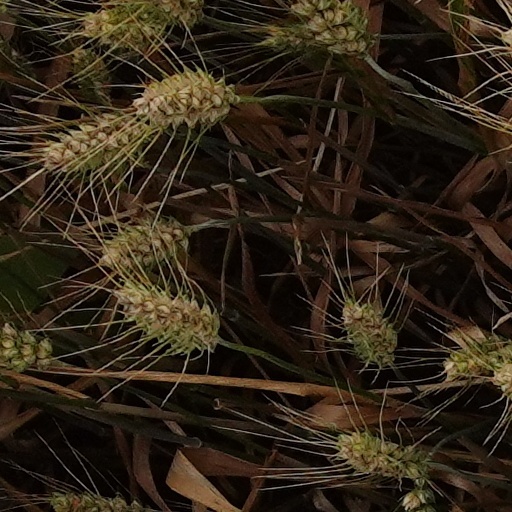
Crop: wheat